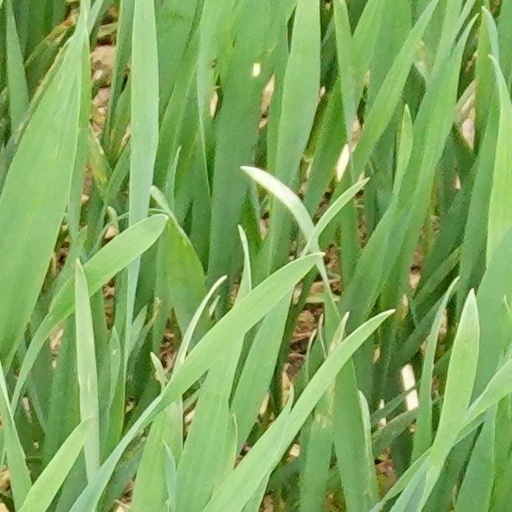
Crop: wheat